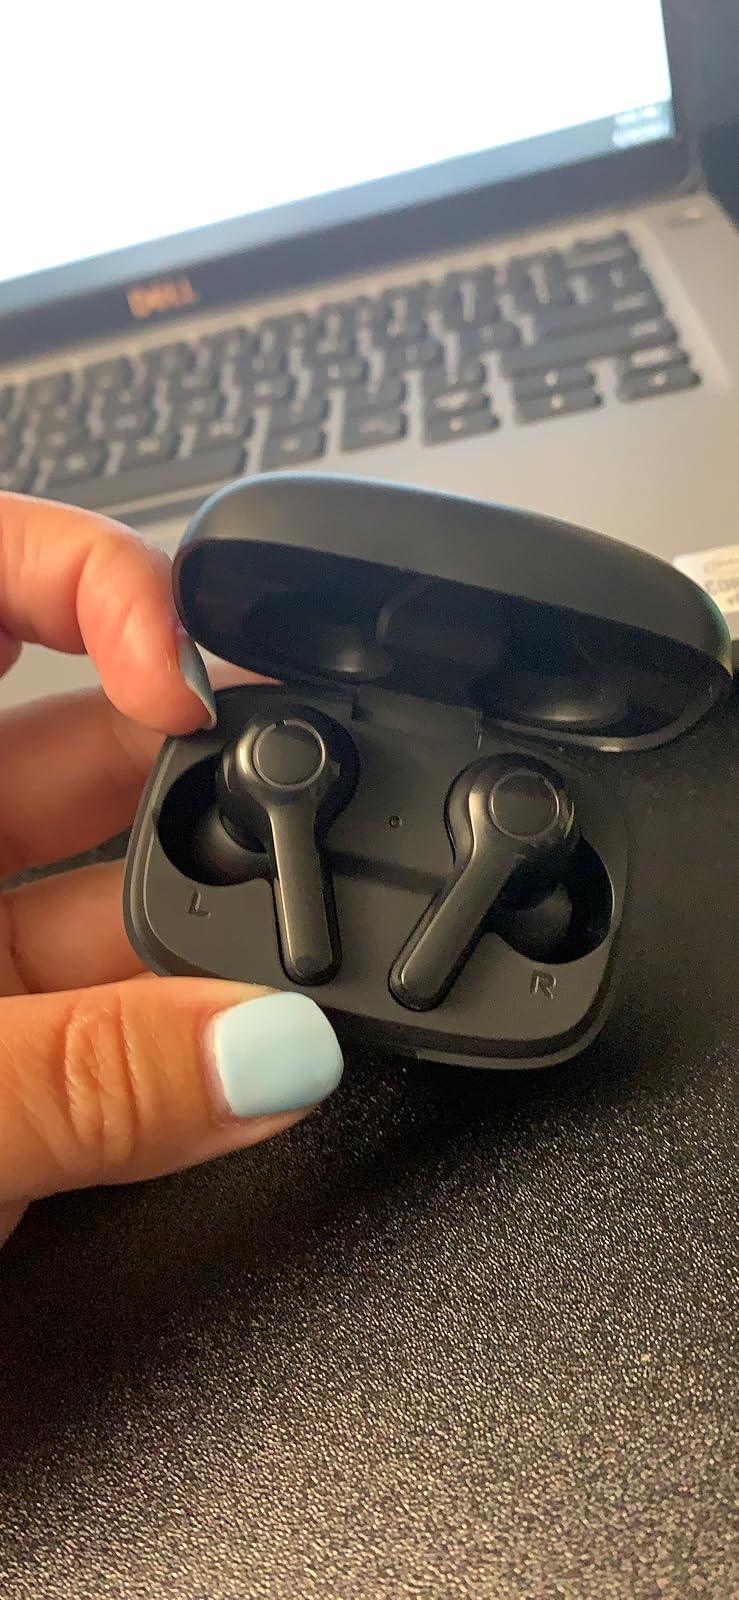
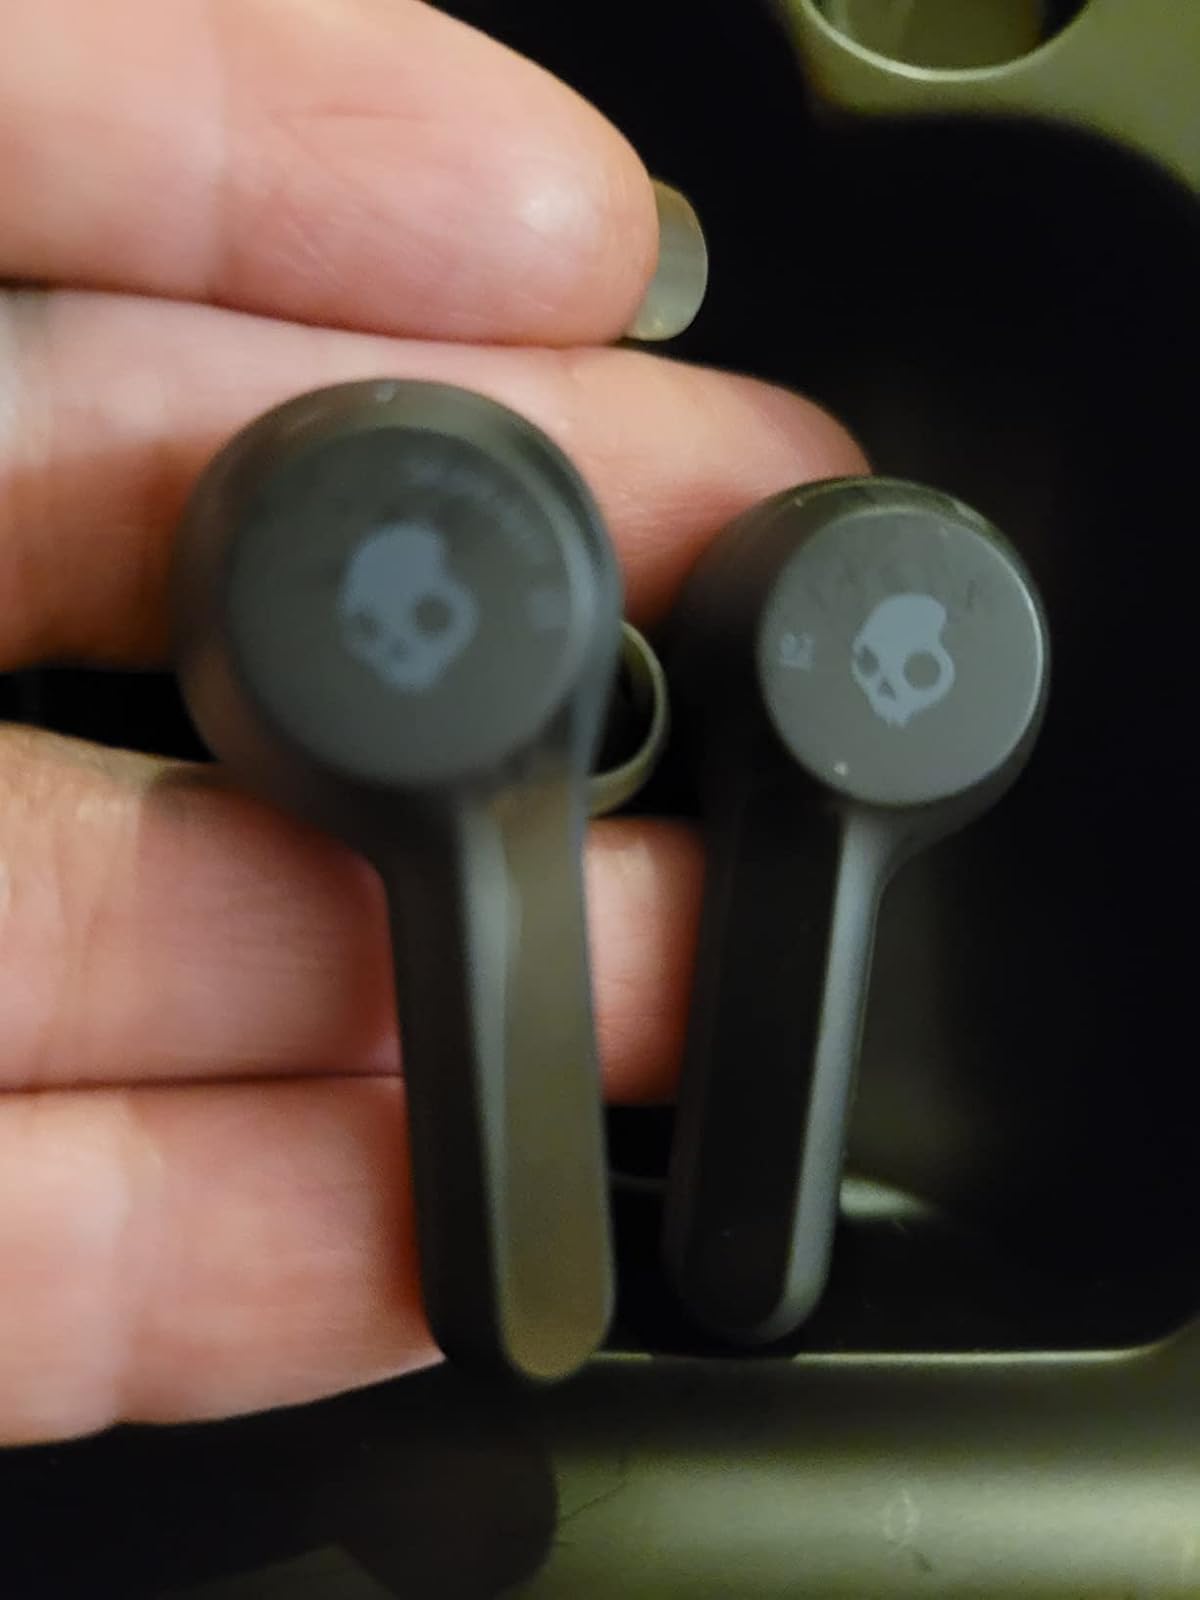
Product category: earbuds
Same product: no